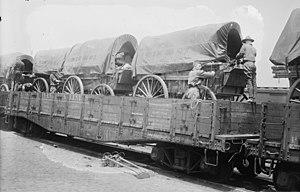
Le Pennsylvania Railroad est une ancienne compagnie de chemin de fer américaine créée en 1846 et disparue en 1968 du fait de sa fusion avec la société Penn Central Transportation. Connue aux États-Unis sous le diminutif de « Pennsy », la société avait son siège à Philadelphie, en Pennsylvanie. Le logo de la compagnie était une clef de voûte à fond rouge brillant à bords gris argent contenant les lettres PRR entrelacées de couleur grise également.